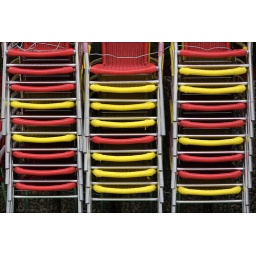
the red chairs win by 14-12